Organic field-effect transistor

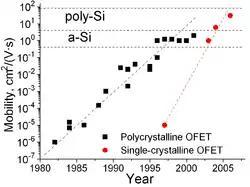
Evolution of carrier mobility in organic field-effect transistor

The carrier transport in OFET is specific for two-dimensional (2D) carrier propagation through the device. Various experimental techniques were used for this study, such as Haynes - Shockley experiment on the transit times of injected carriers, time-of-flight (TOF) experiment for the determination of carrier mobility, pressure-wave propagation experiment for probing electric-field distribution in insulators, organic monolayer experiment for probing orientational dipolar changes, optical time-resolved second harmonic generation (TRM-SHG), etc. Whereas carriers propagate through polycrystalline OFETs in a diffusion-like (trap-limited) manner, they move through the conduction band in the best single-crystalline OFETs.